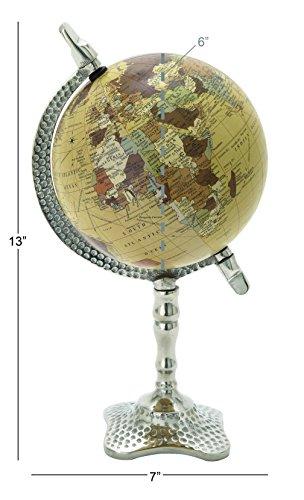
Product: Deco 79 Traditional Plastic and Metal Decorative Globe, 7" W x 13" H, Textured Multicolored Finish
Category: Toys & Games | Learning & Education | Geographic Globes
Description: Material: metal and plastic.
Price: $25.50
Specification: ProductDimensions:7x6x13inches|ItemWeight:1pounds|ShippingWeight:1.6pounds(Viewshippingratesandpolicies)|Manufacturer:Benzara|ASIN:B01A8MJ8CA|DomesticShipping:ThisitemisavailableforshippingintheU.S.exceptforCaliforniaandtoselectcountriesoutsidetheU.S.|InternationalShipping:ThisitemcanbeshippedtoselectcountriesoutsideoftheU.S.LearnMore|Itemmodelnumber:68844